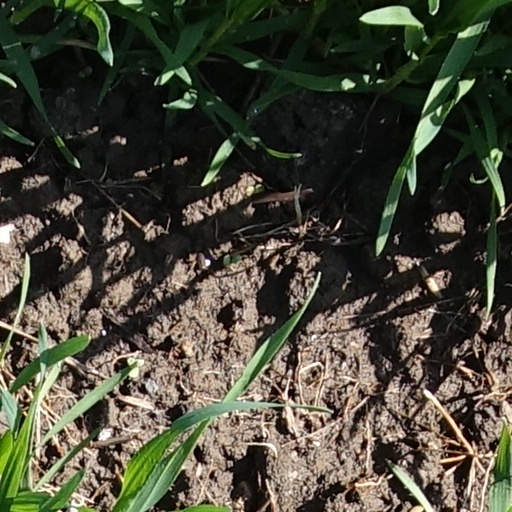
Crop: wheat